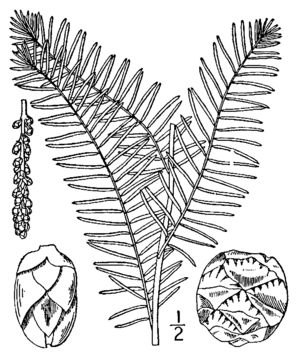
Le cyprès chauve ou cyprès de Louisiane et cipre en français de Louisiane, est une espèce d'arbres de la famille des Taxodiaceae originaire du sud-est des États-Unis. C'est une espèce remarquable par son adaptation aux milieux humides.